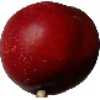
Label: Nectarine 1